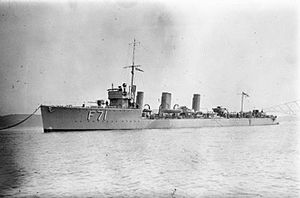
Liste over skibe bygget hos John I. Thornycroft & Company, Woolston / Skibene
Denne liste omfatter skibe, der blev bygget af John I. Thornycroft & Company på værftet i Woolston ved Southampton i England. I 1966 fusionerede firmaet med Vosper & Company. Det sammensluttede selskab fortsatte produktionen i Woolston, og skibe bygget efter 1966 er ikke med på listen.